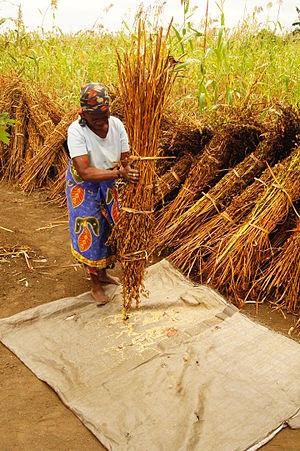
Le Mozambique, en forme longue la république du Mozambique, en portugais : Moçambique et República de Moçambique, est un État situé sur la côte orientale du continent africain. Il est entouré par l'Afrique du Sud, l'Eswatini, Madagascar, le Zimbabwe, la Zambie, le Malawi et la Tanzanie. C'est une ancienne colonie portugaise, le premier pays lusophone d'Afrique, devant l'Angola, par sa population et le deuxième par sa superficie. Le pays est membre de la Communauté des pays de langue portugaise, de l'Organisation internationale de la francophonie, du Commonwealth et de l'Organisation de la coopération islamique.